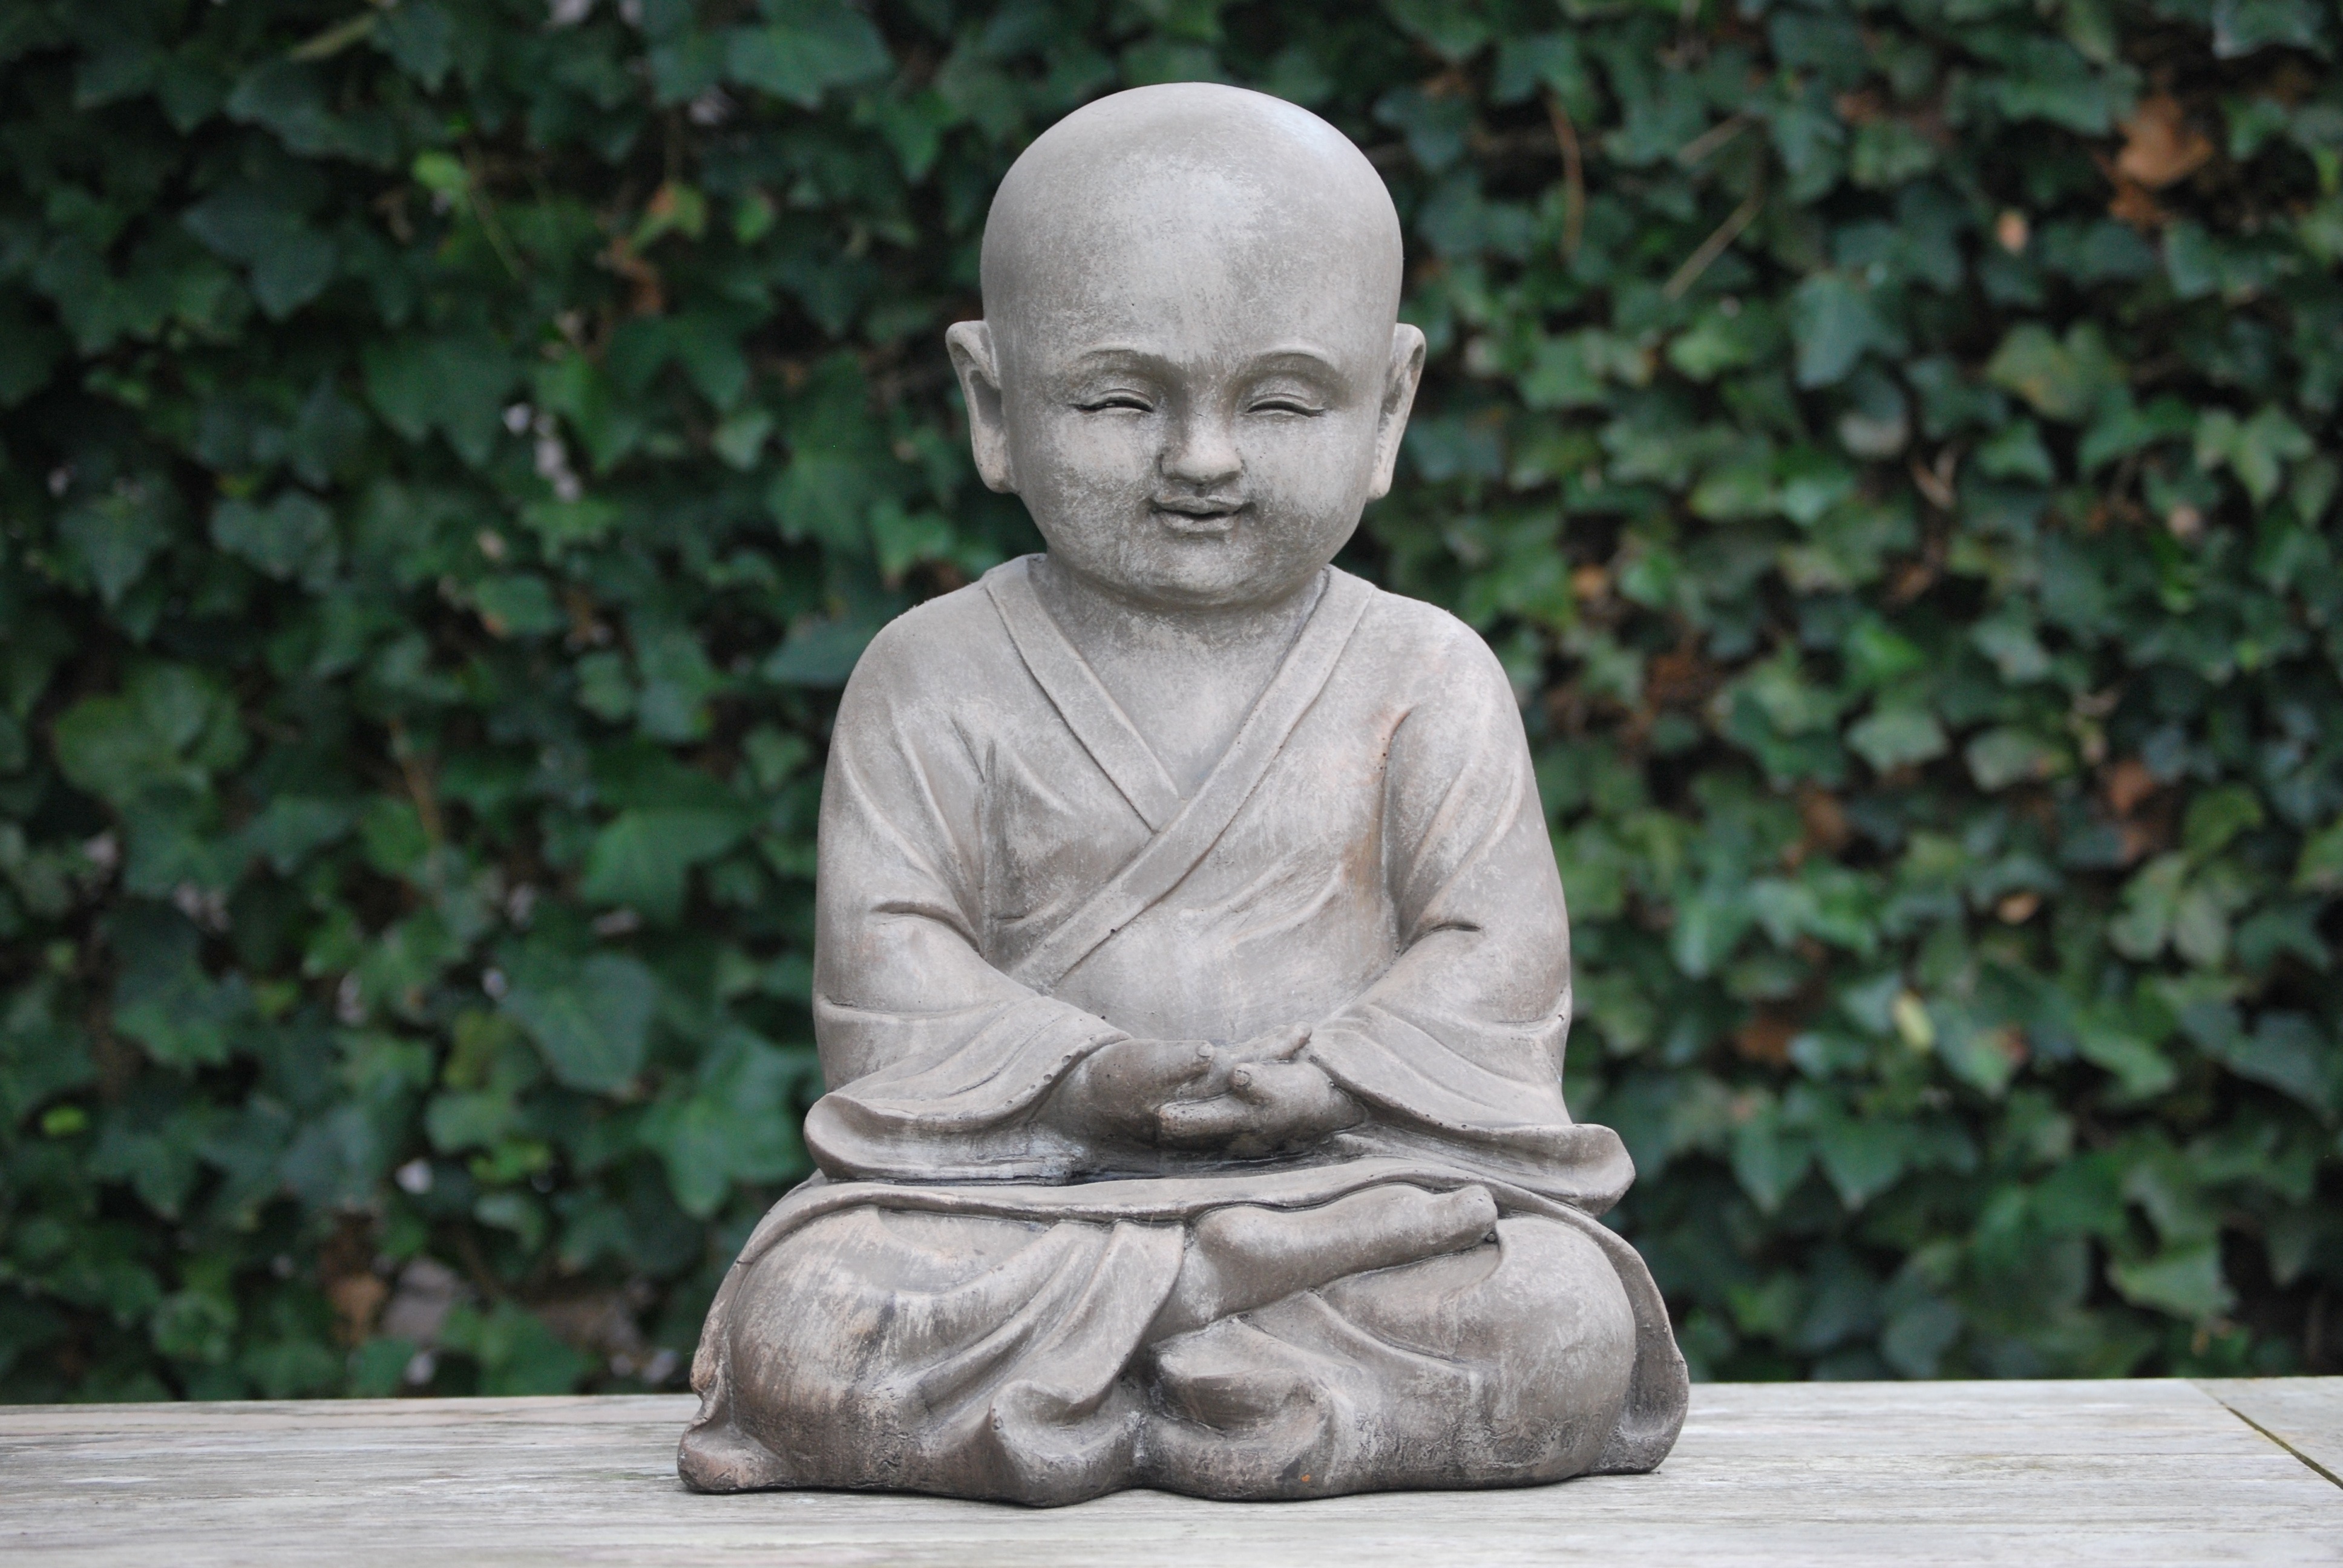
monument, statue, sitting, religion, rest, zen, sculpture, art, meditation, temple, head, buddha, image, carving, spirituality, stone carving, gautama buddha, human positions